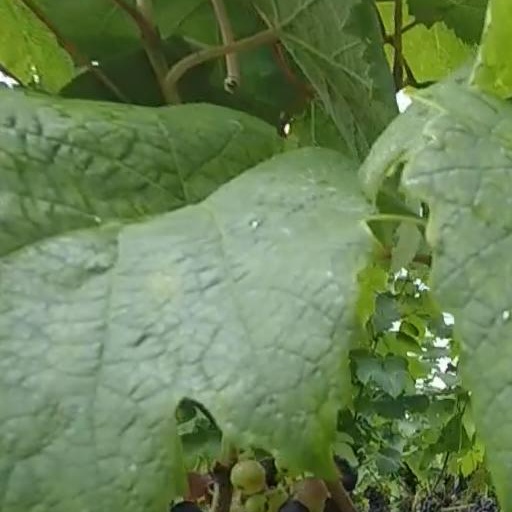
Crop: grape